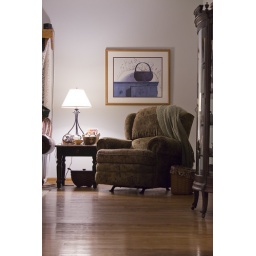
It's a chair next to a lamp under a picture. No rhyme or reason for this picture.